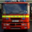
Label: truck